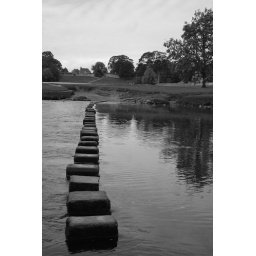
Stepping stones in black and white